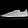
Label: Sneaker